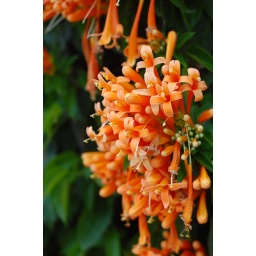
These beautiful flowers grow on a fence along Goodlette-Frank Rd in Naples, FL. Just too good to pass by...